Buikwe District

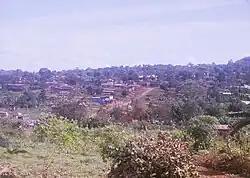
Buikwe.

Buikwe District is bordered by Kayunga District to the north, Jinja District to the east, Buvuma District to the southeast, the Republic of Tanzania to the south and Mukono District to the west. The district headquarters at Buikwe are located approximately , by road, east of Kampala, the capital of Uganda and the country's largest city. This location is approximately , by road, southeast of Lugazi, the nearest large town. The coordinates of the district are:00 21N, 33 02E.